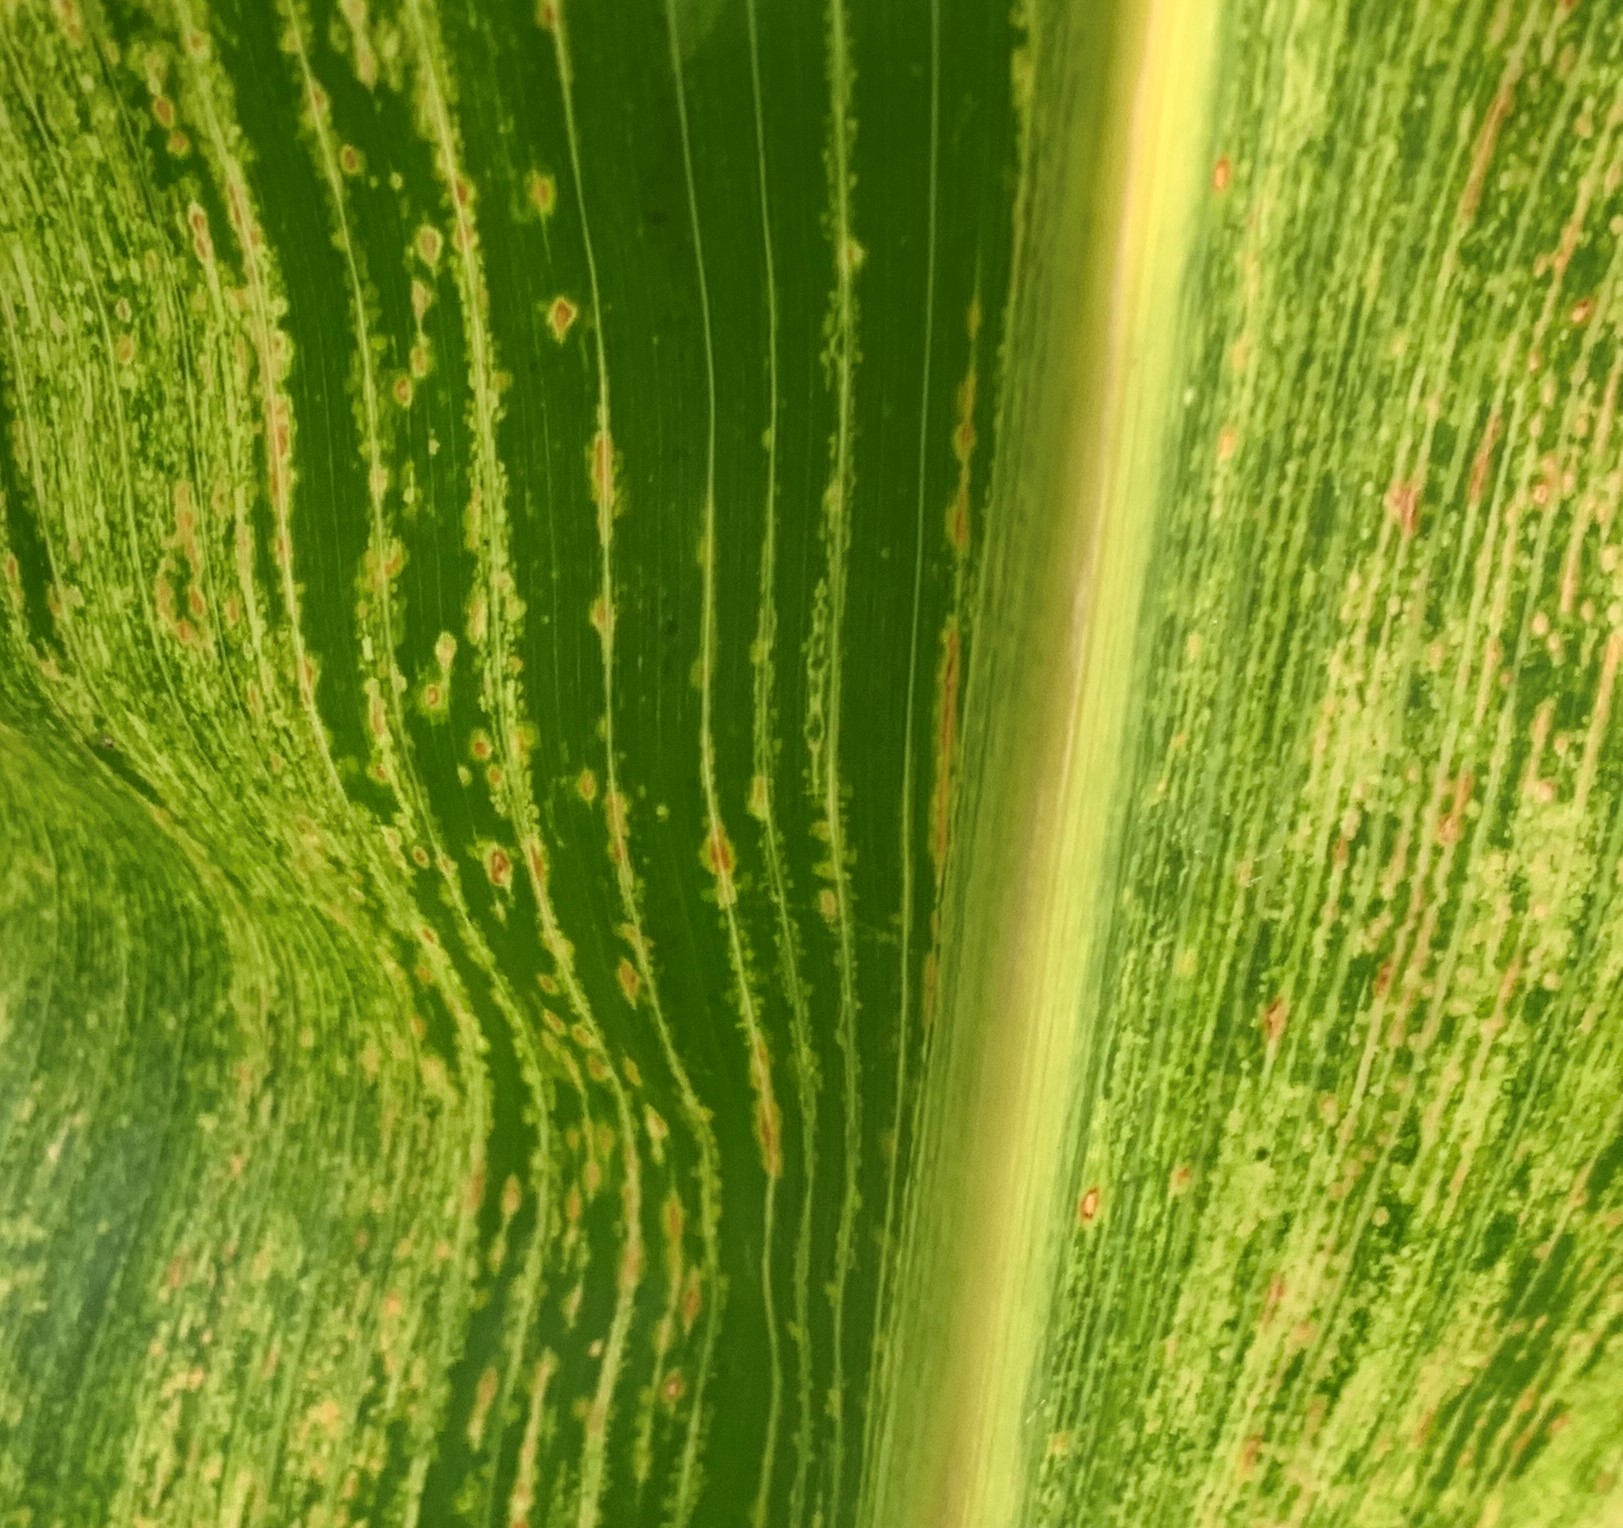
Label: MSV